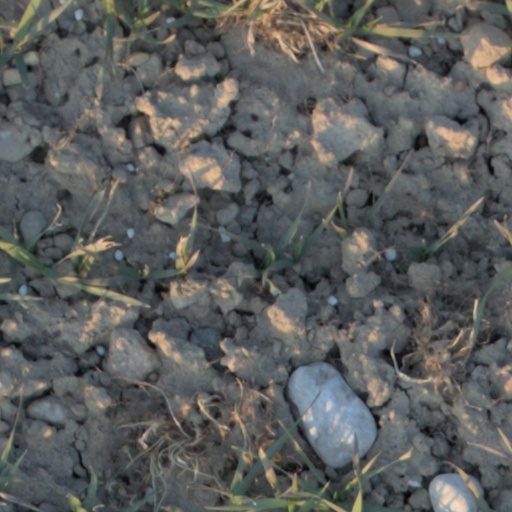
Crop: wheat